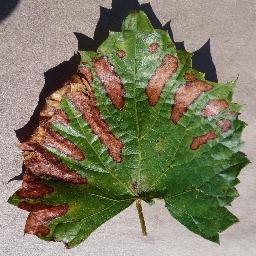
Label: Grape___Esca_(Black_Measles)